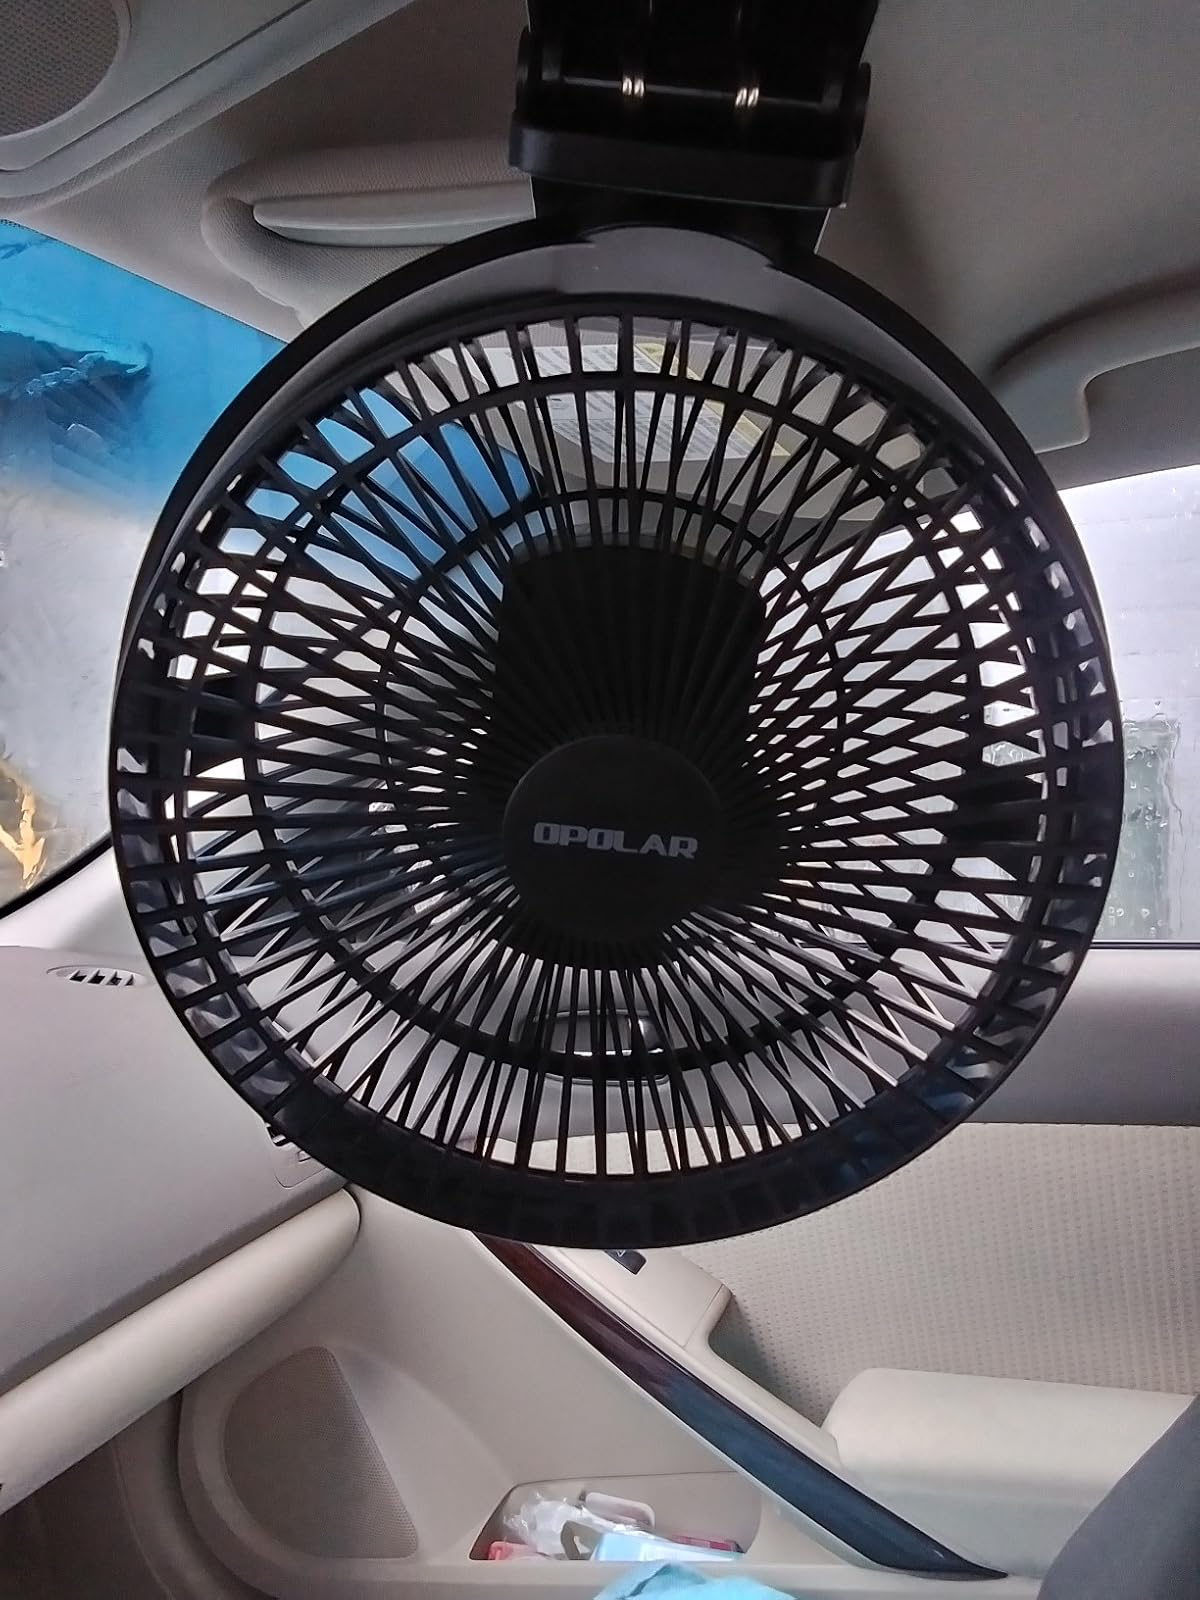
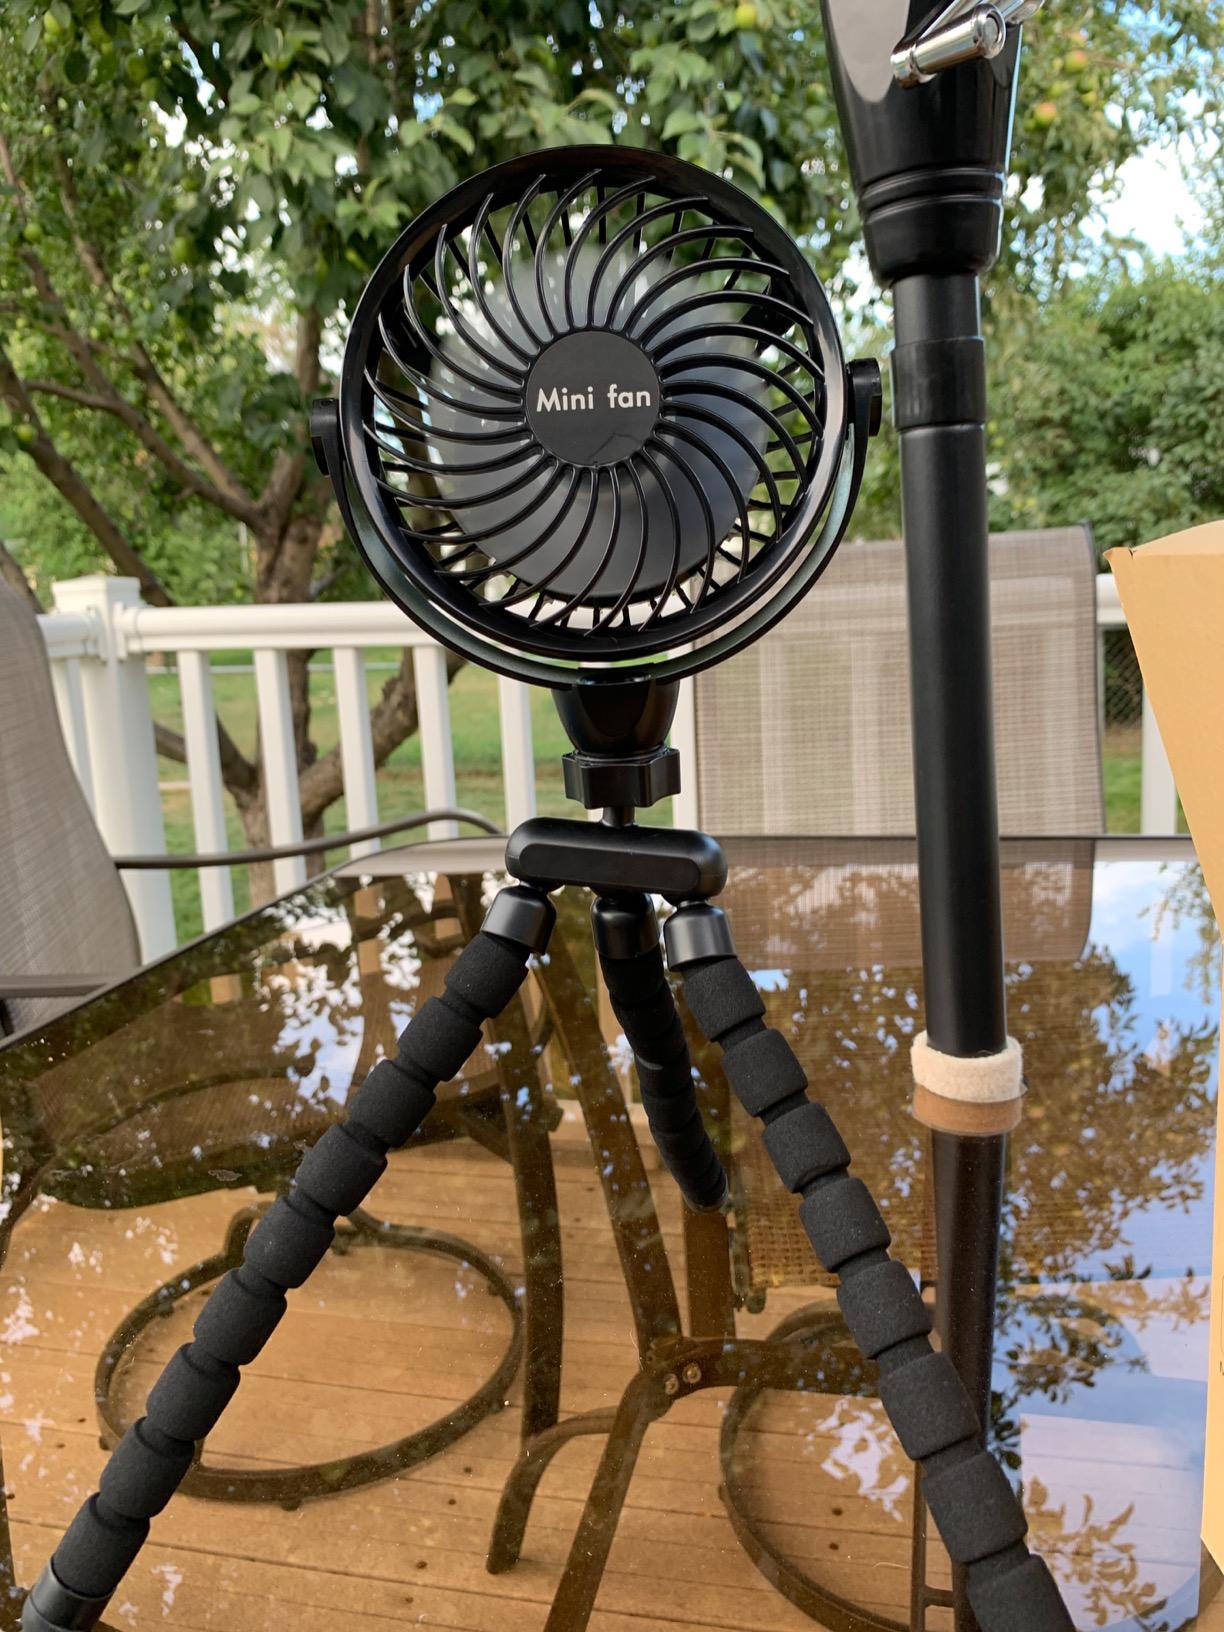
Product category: fan
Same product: no